Ottone Calderari

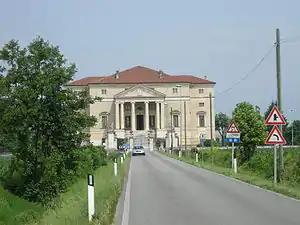
Villa da Porto in Dueville, province of Vicenza, by Ottone Calderari.

Calderari’s unexecuted design (1756) for the façade of the church of Padri Scalzi, Vicenza, exemplifies his manner. The composition followed closely that by Palladio for San Giorgio Maggiore (begun 1566), Venice, but the flat planes and the decoration of the frieze were resolutely Neoclassical. The chapels of the Casa Monza (1760), Breganze, and the Villa Porto (1774), Pilastroni di Vivaro, have severe temple façades, with four engaged columns supporting a pediment, but somewhat subordinate wings. The church of Sant'Orso (1777 ), near Vicenza, is centrally planned with an apsidal sanctuary; it was derived from Palladio’s unexecuted design for San Nicola da Tolentino (1579), Venice, but with extended chapels. The principal elevation is a reduced version of S Giorgio Maggiore; the decoration and niches appear to be incised in the façade.